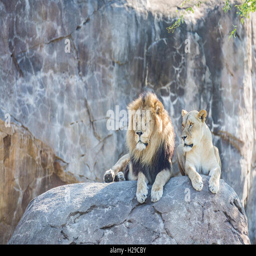
male and female lion sitting on a rock